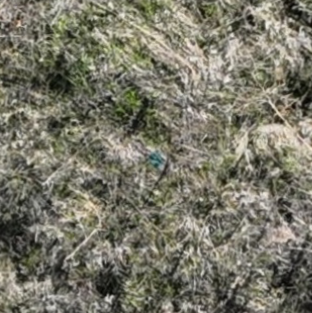
Month: october
Dye color: blue
Dye concentration: low